Jewish community of Przedecz

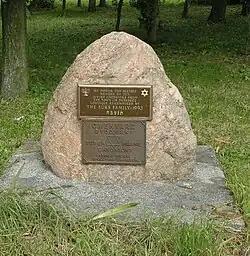
Memorial at the site of the Przedecz Jewish cemetery

In a 1793 census, the population of Przedecz was 355, 139 of them Jews. By 1827, the town had grown to 1,935 persons, 346 of them Jews. Over the next three decades, the total population increased by only 2,000, whereas the Jewish population rose to 606. In other words, during these thirty years, the percentage of Jews radically increased. This occurred because Jews from the neighbouring villages moved to Przedecz. By 1921, the population was 3,040, of whom 840 were Jews.